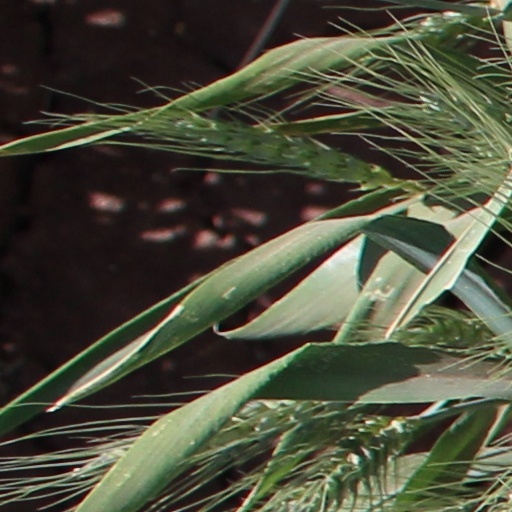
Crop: wheat